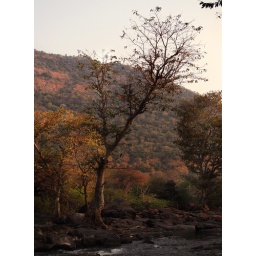
A tree against a hill at sunset